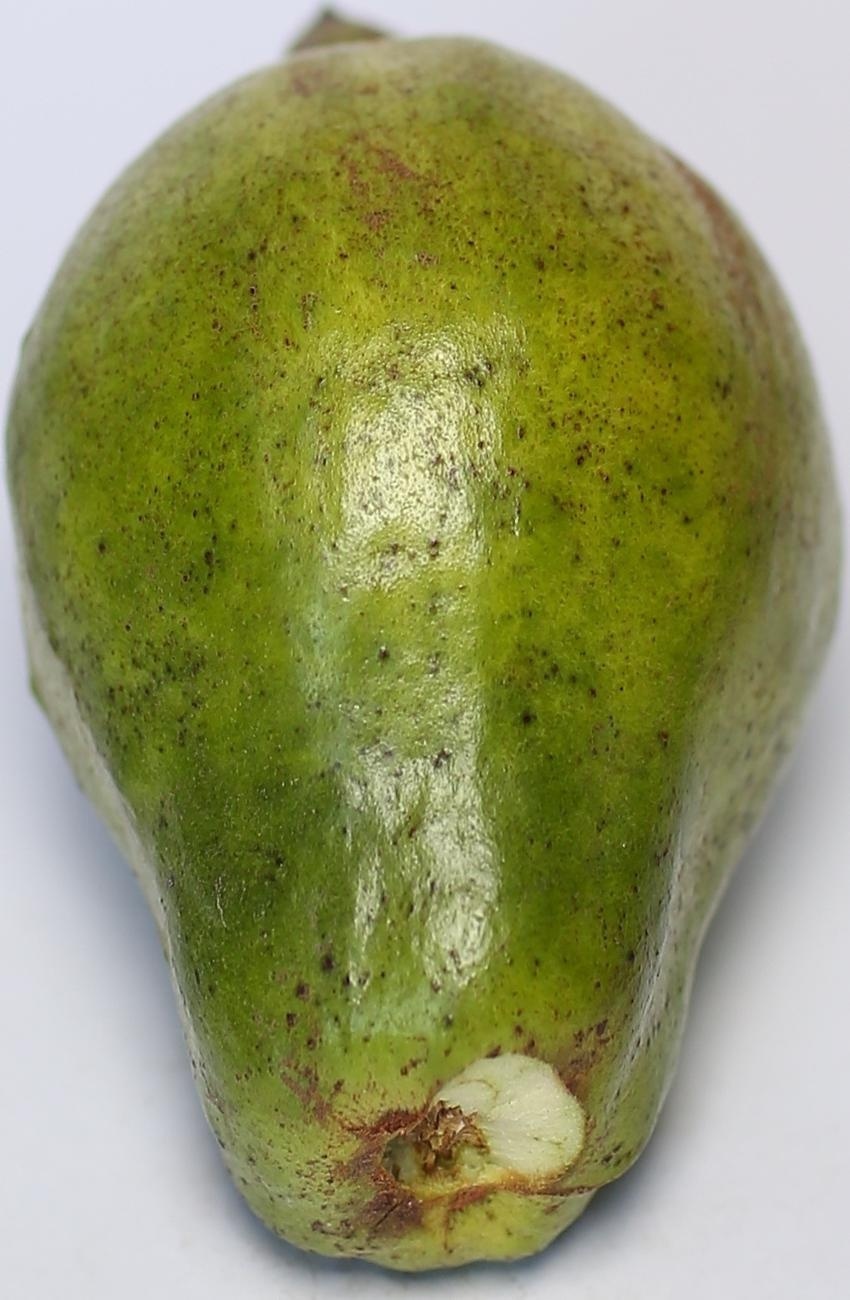
Maturity: green
Variety: local-sindhi